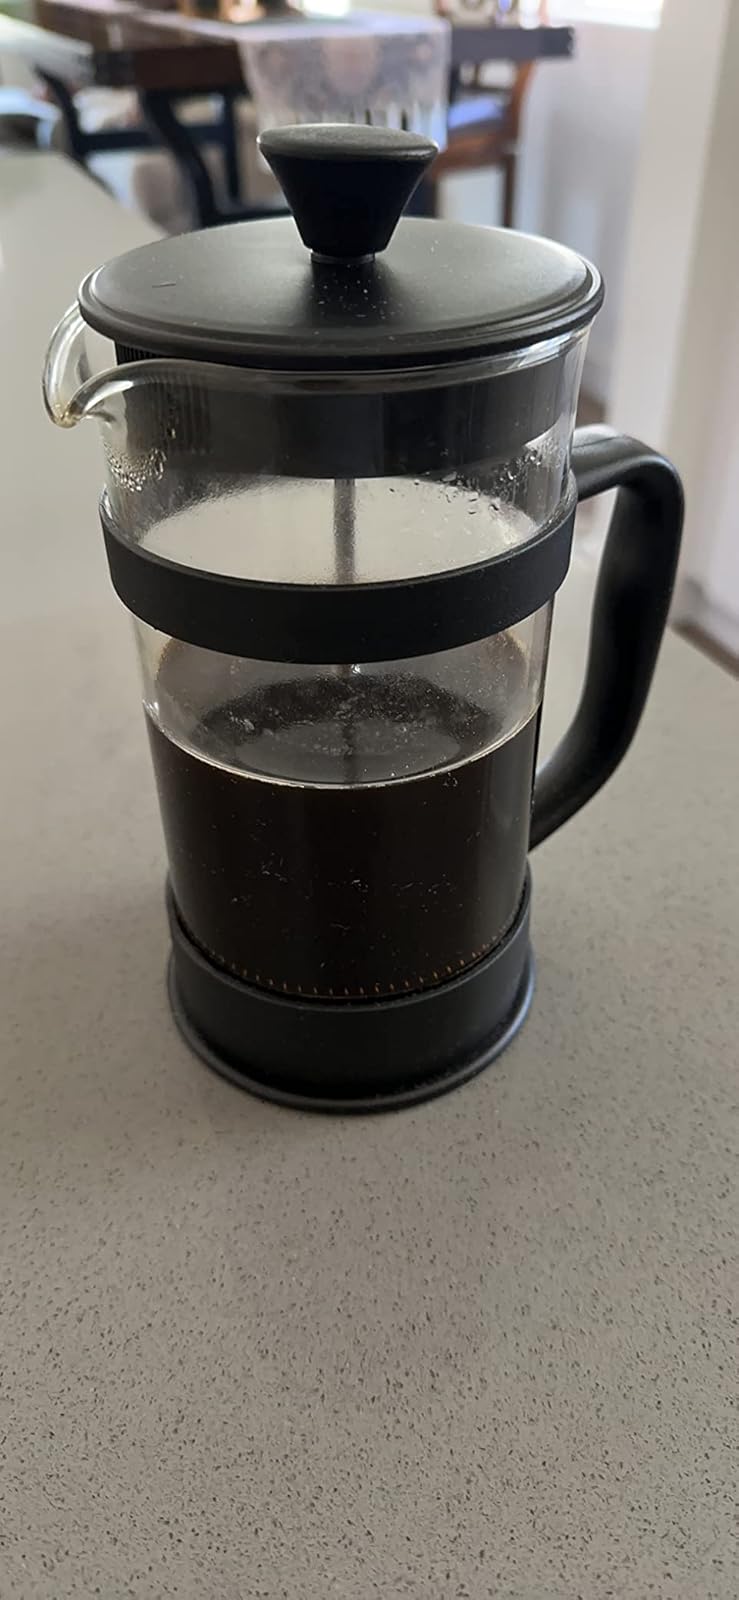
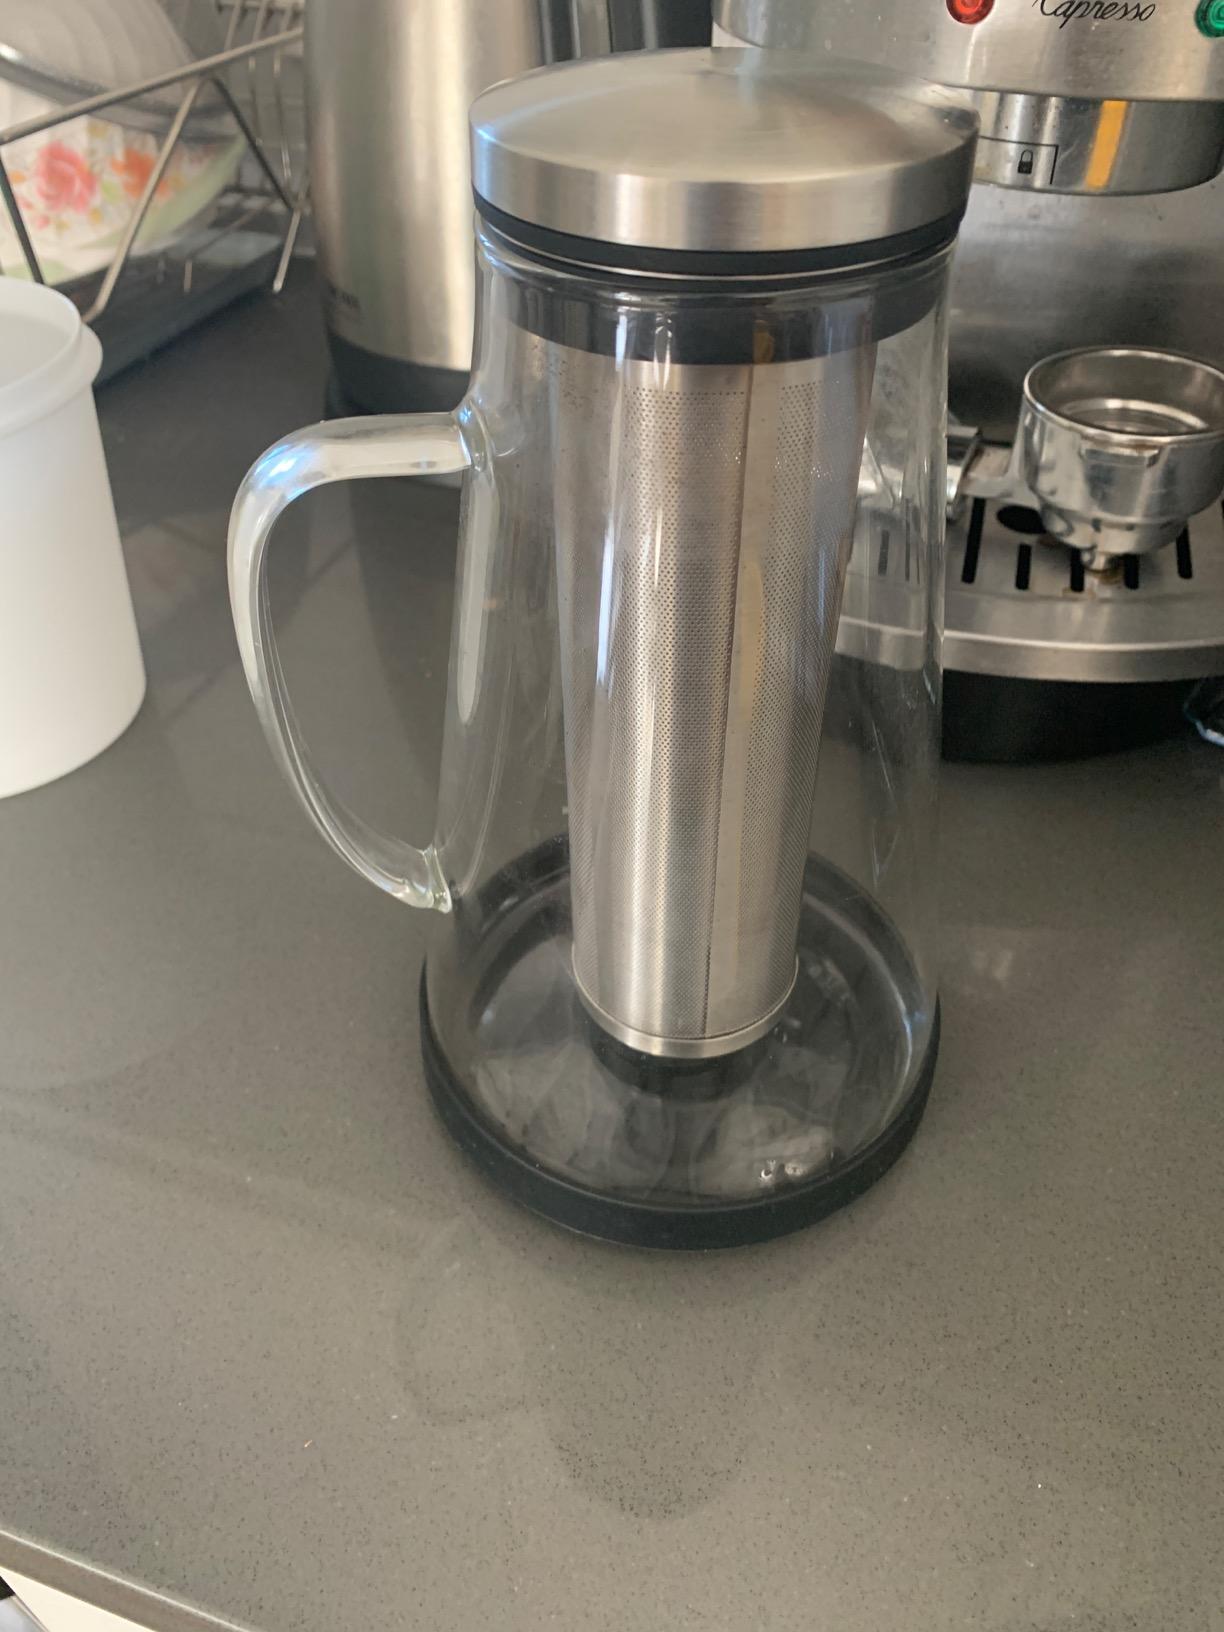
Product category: items_tea
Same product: no